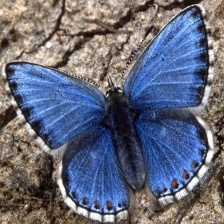
Species: ADONIS
Butterfly family (ImageNet category): lycaenid_butterfly